List of ambassadors of Uruguay to China

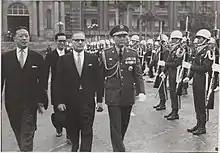
The first Uruguayan ambassador to China, Mr. Alberto Milhas, reviews the troops with Chiang Kai-Shek.

The Uruguayan ambassador in Beijing is the official representative of the Government in Montevideo to the Government of the People's Republic of China.